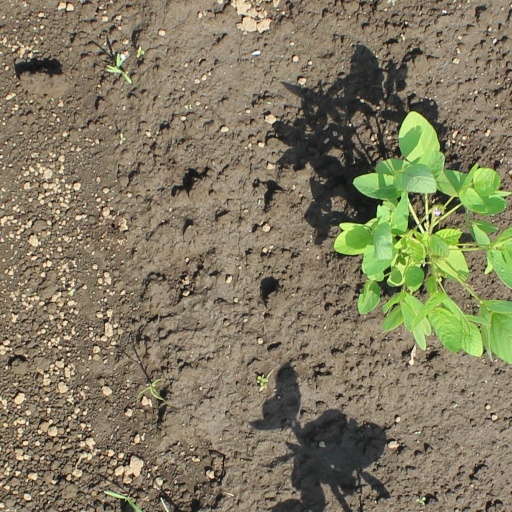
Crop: soybean